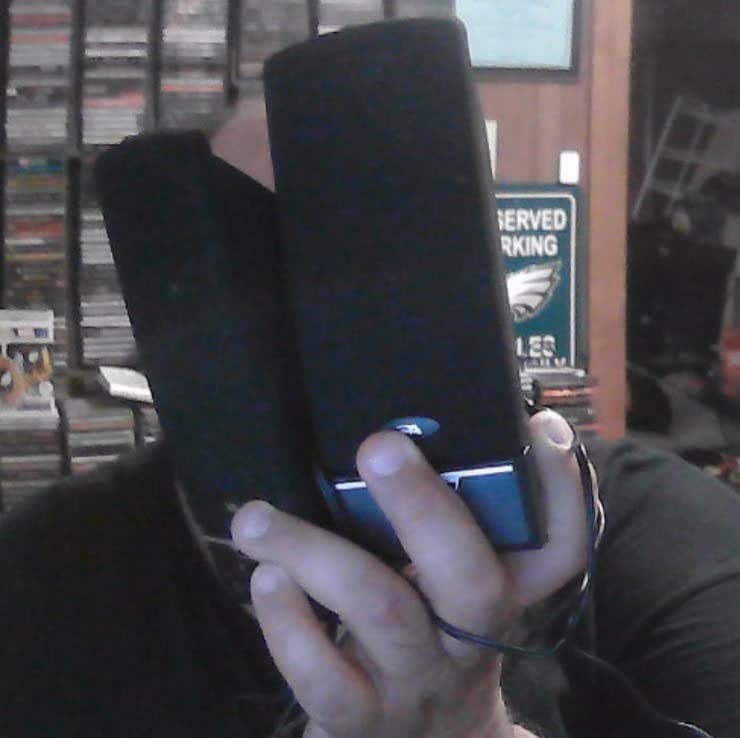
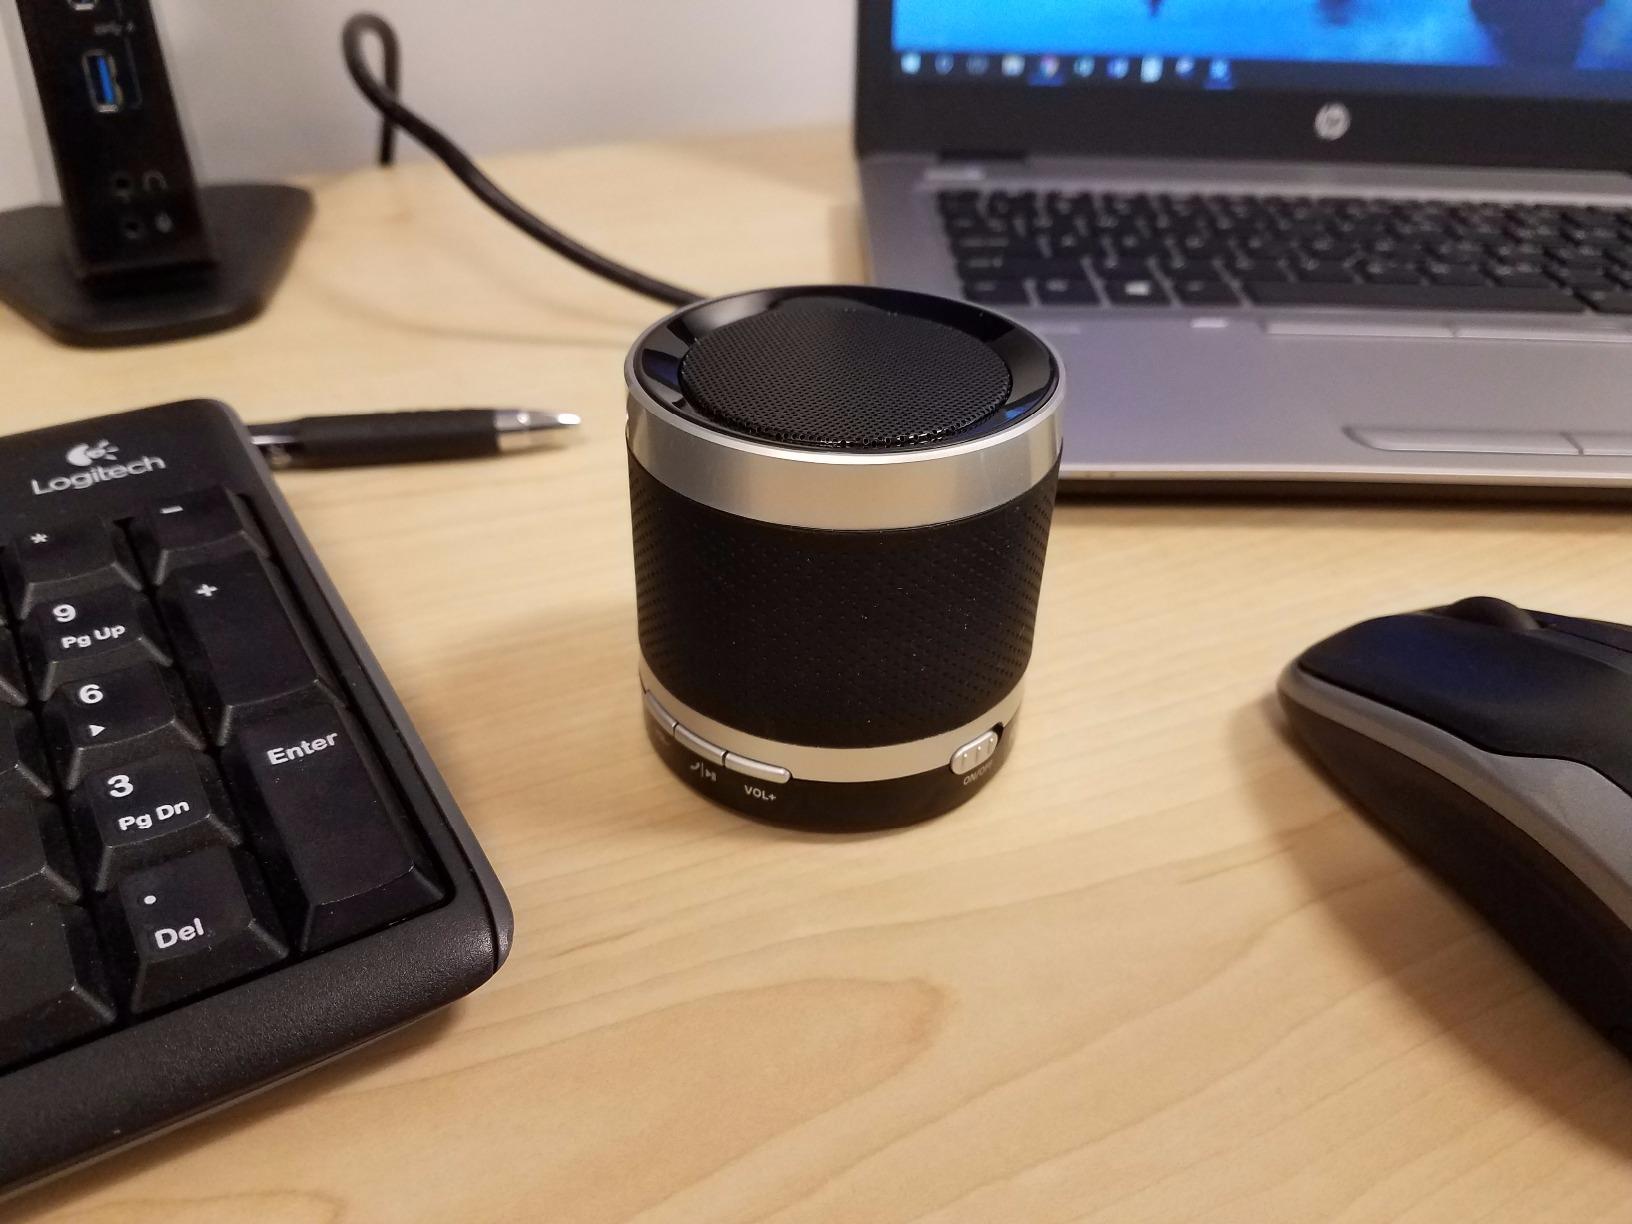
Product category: speaker
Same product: no